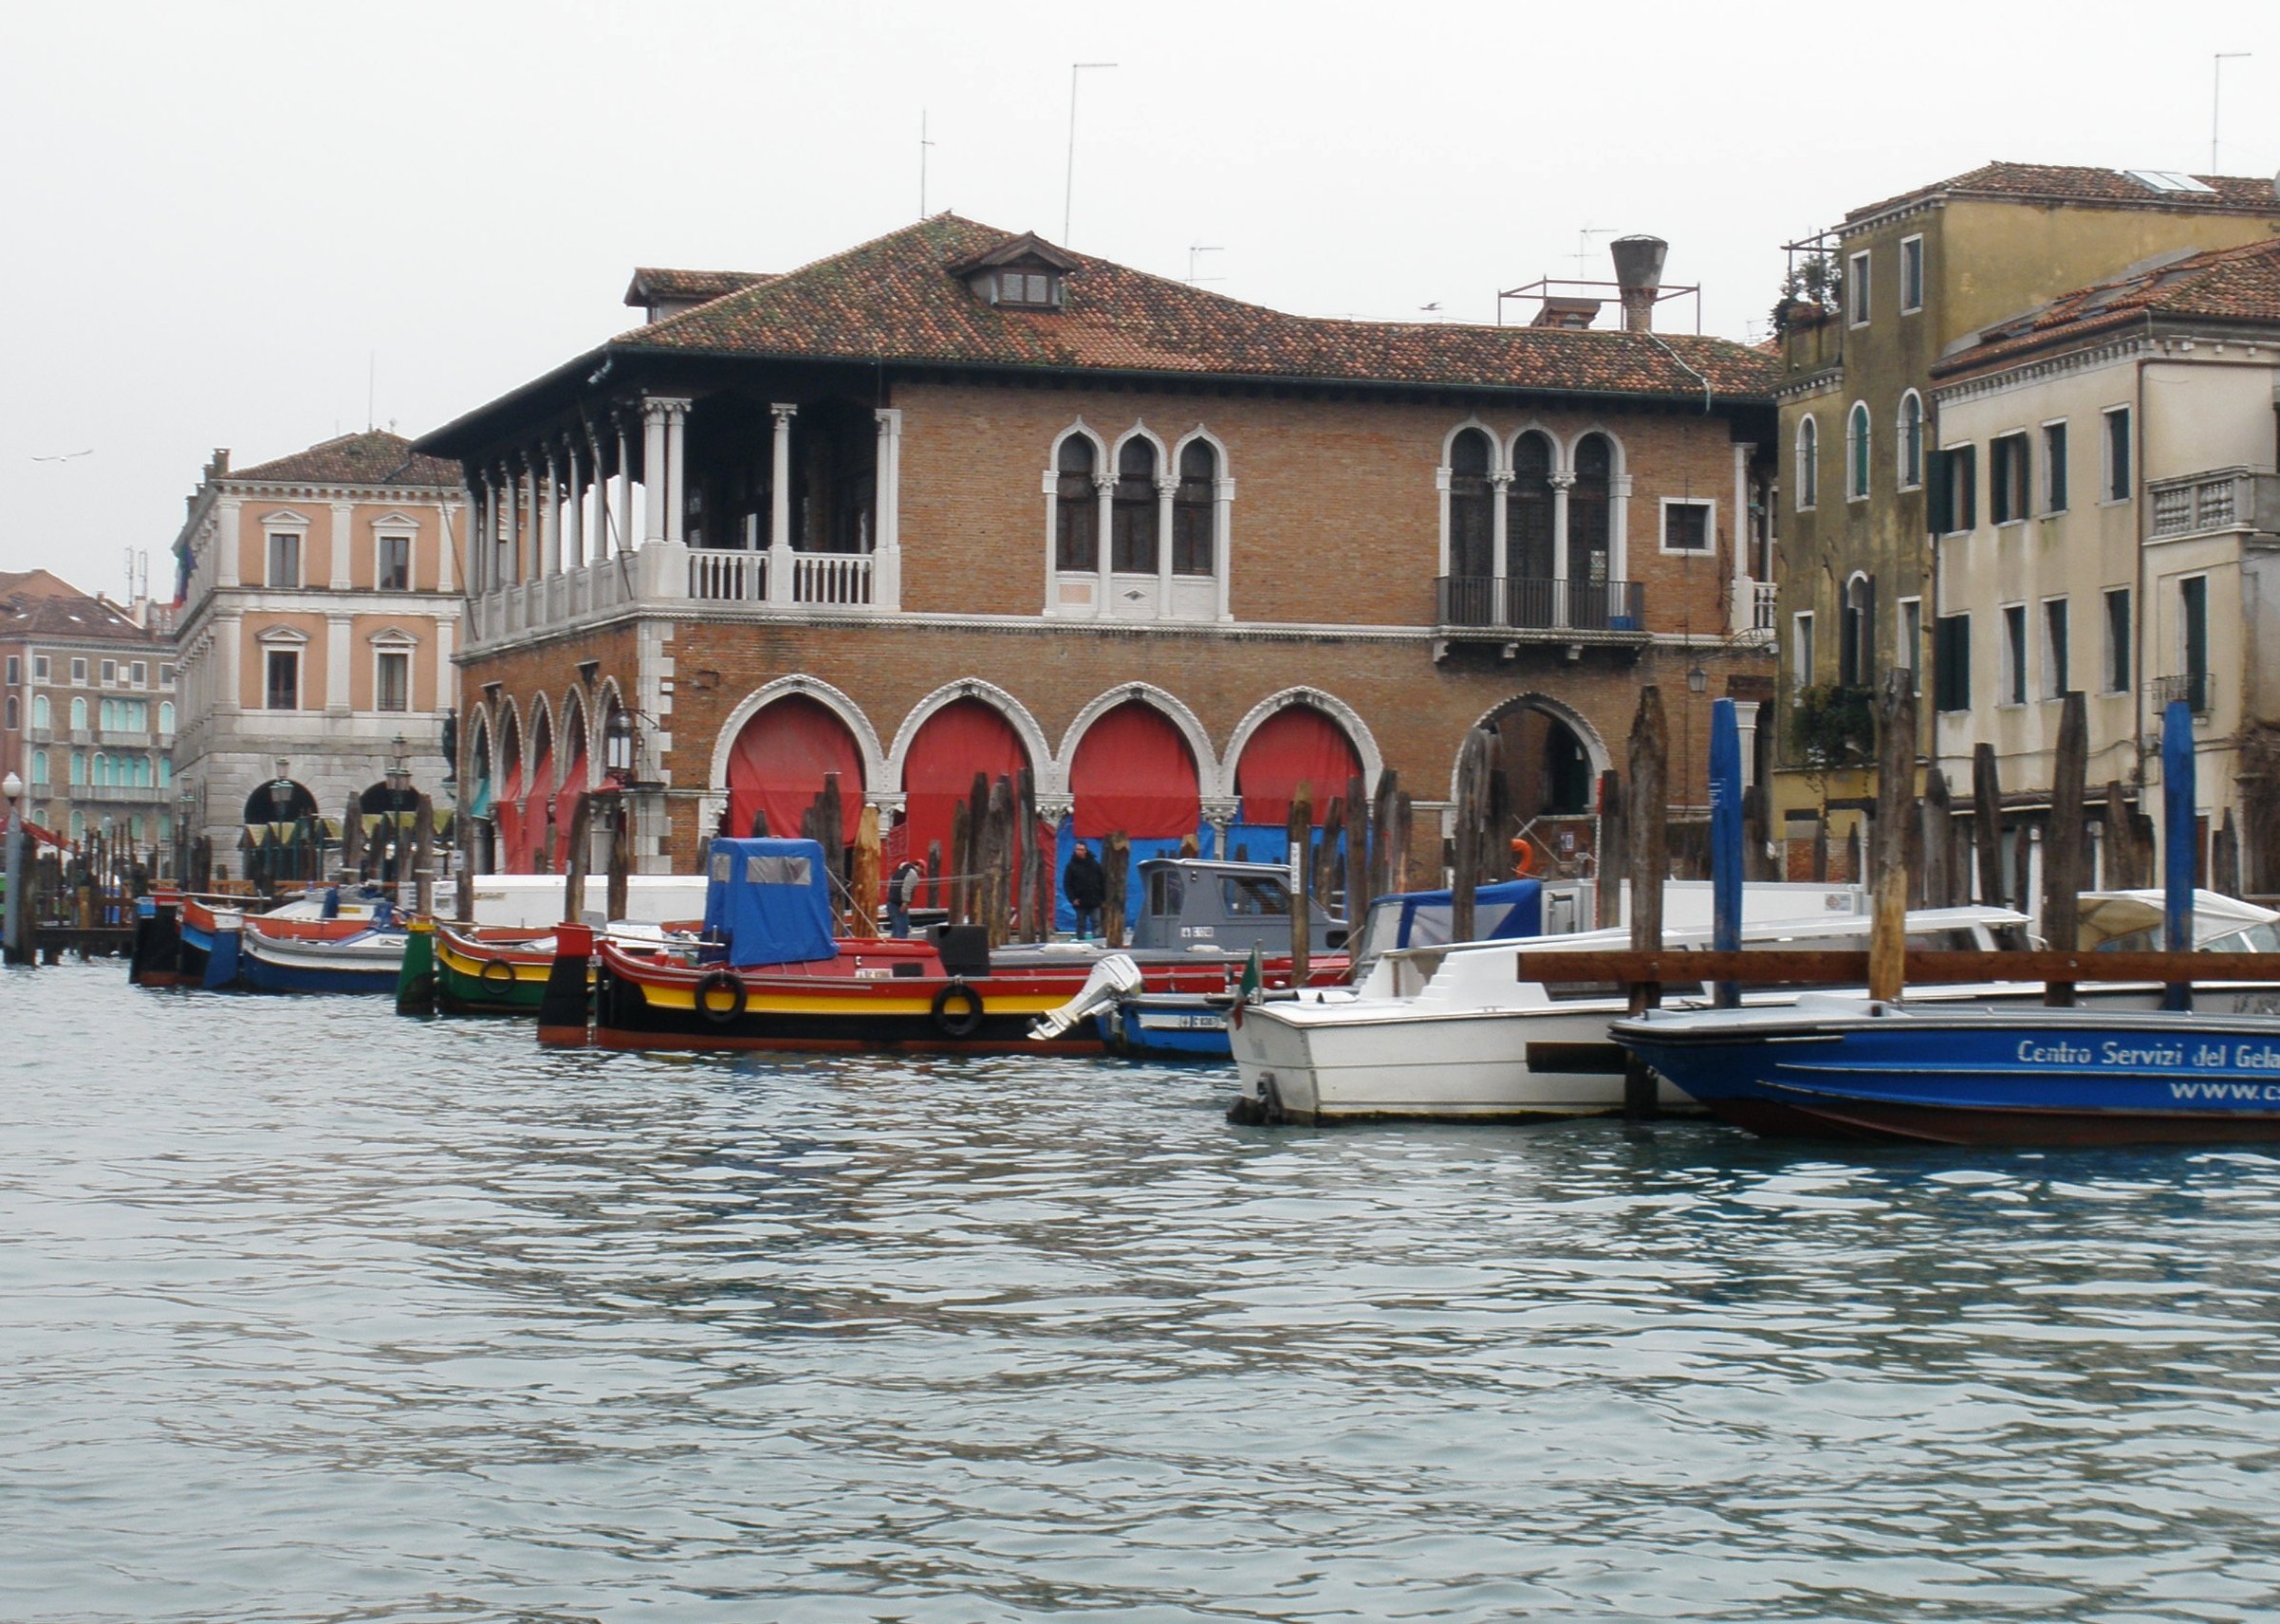
boat, town, canal, vehicle, italy, market, venice, waterway, boating, channel, gondola, watercraft, great channel